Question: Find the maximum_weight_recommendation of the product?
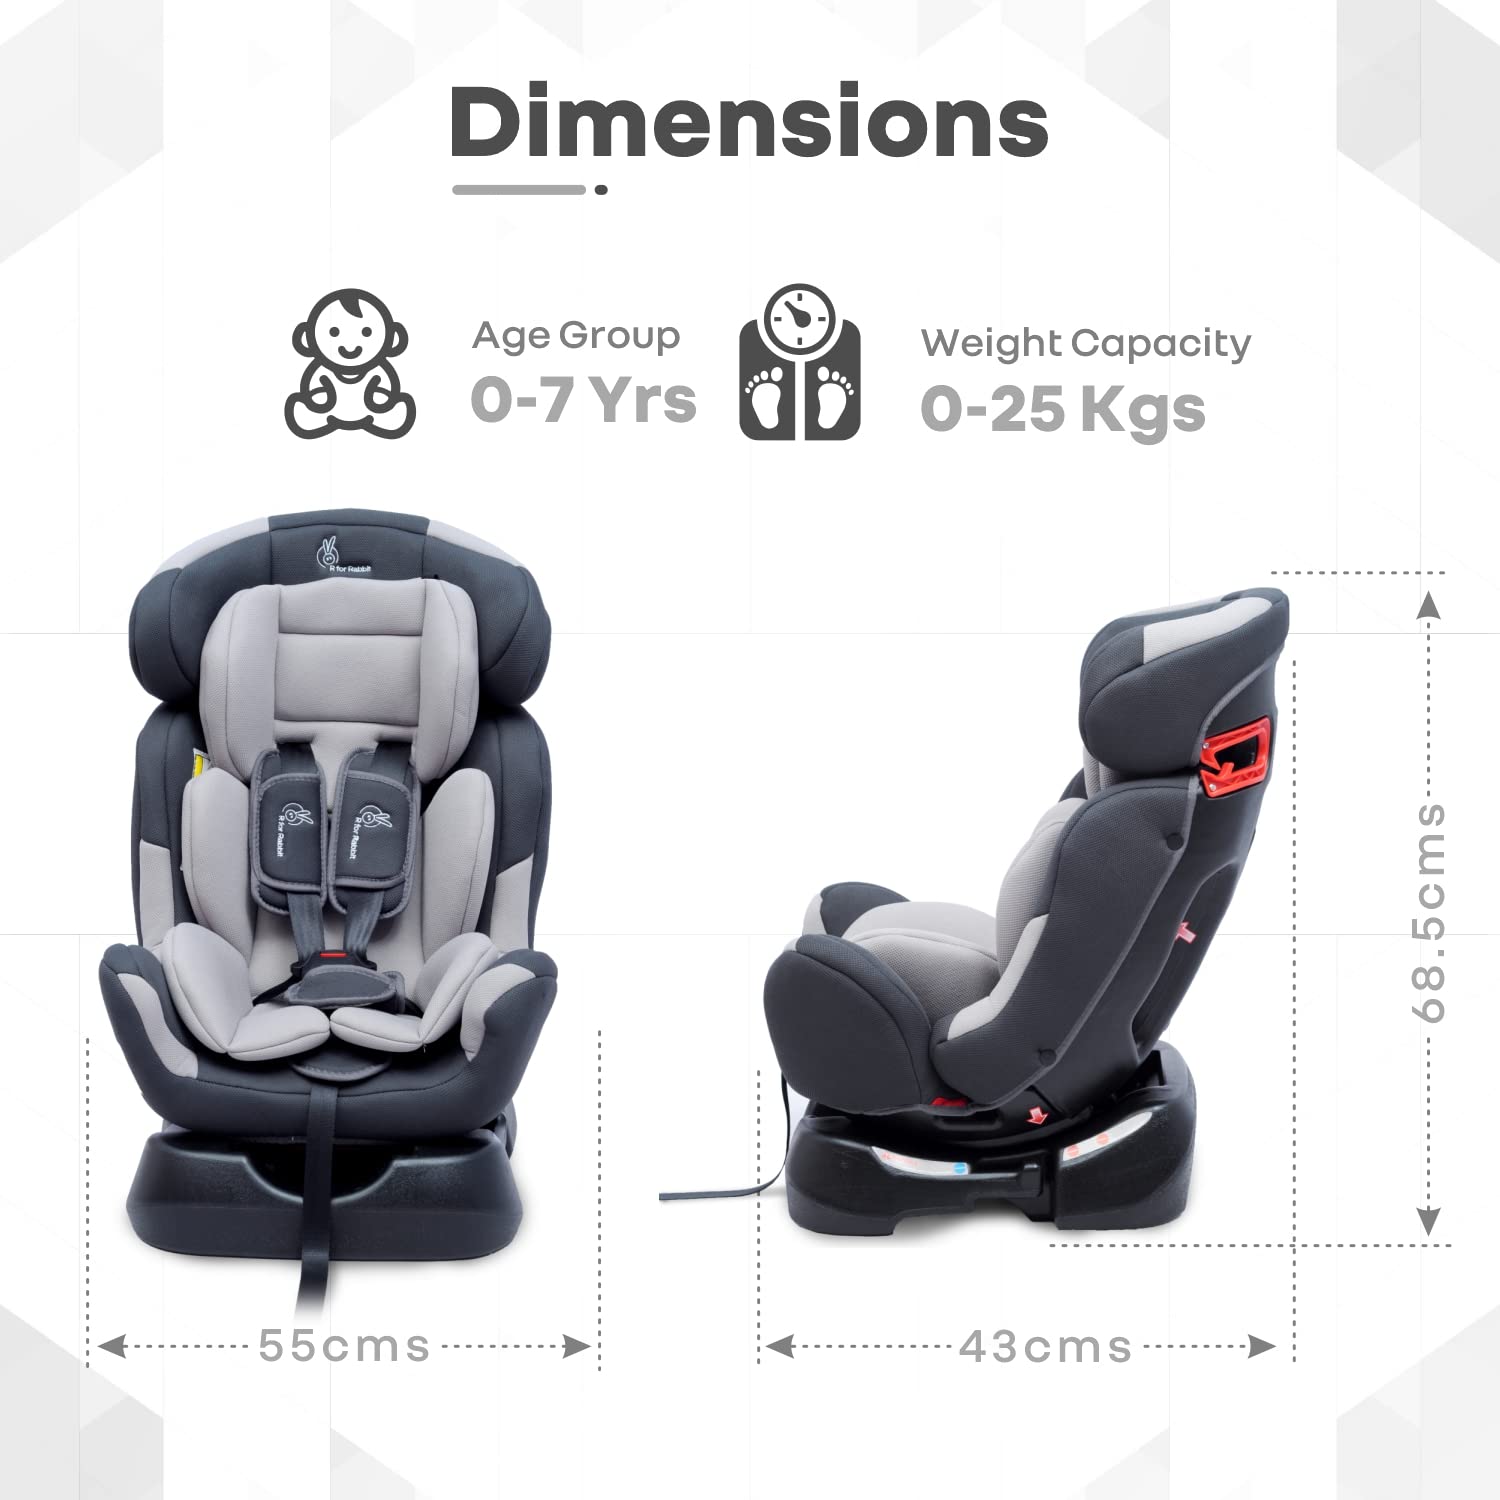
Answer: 25 kilogram